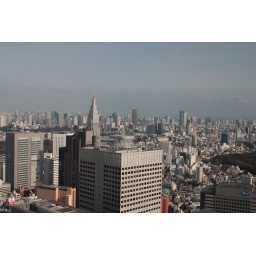
A view from the observatory on the 45th floor of the Tokyo Metropolitan Government building in the Shinjuku area of Tokyo.